Israeli Ground Forces

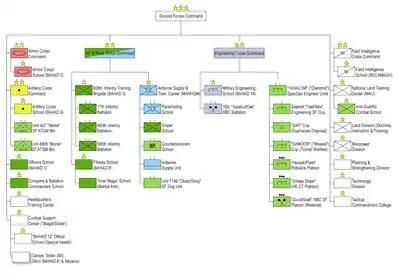
Structure GOC

The IDF is an integrated military force, without a separate ground arm from 1948 to 1998, when the Ground Forces were formally brought under a single command now known as GOC Army Headquarters ("Mifkedet Zro'a HaYabasha", abbreviated Mazi). The Ground Forces are not yet a formal arm of the IDF, in the same way that the Israeli Air Force and Israeli Navy are.